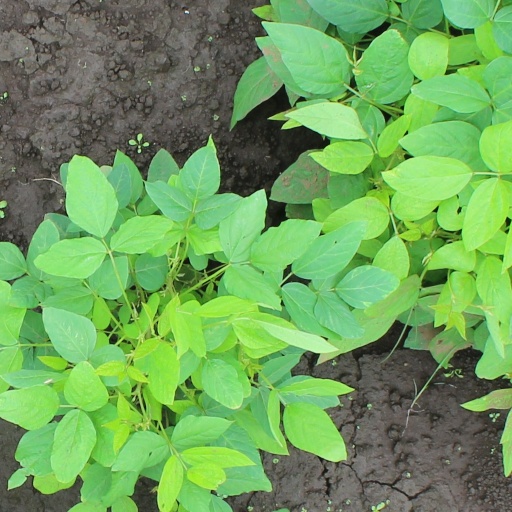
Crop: soybean